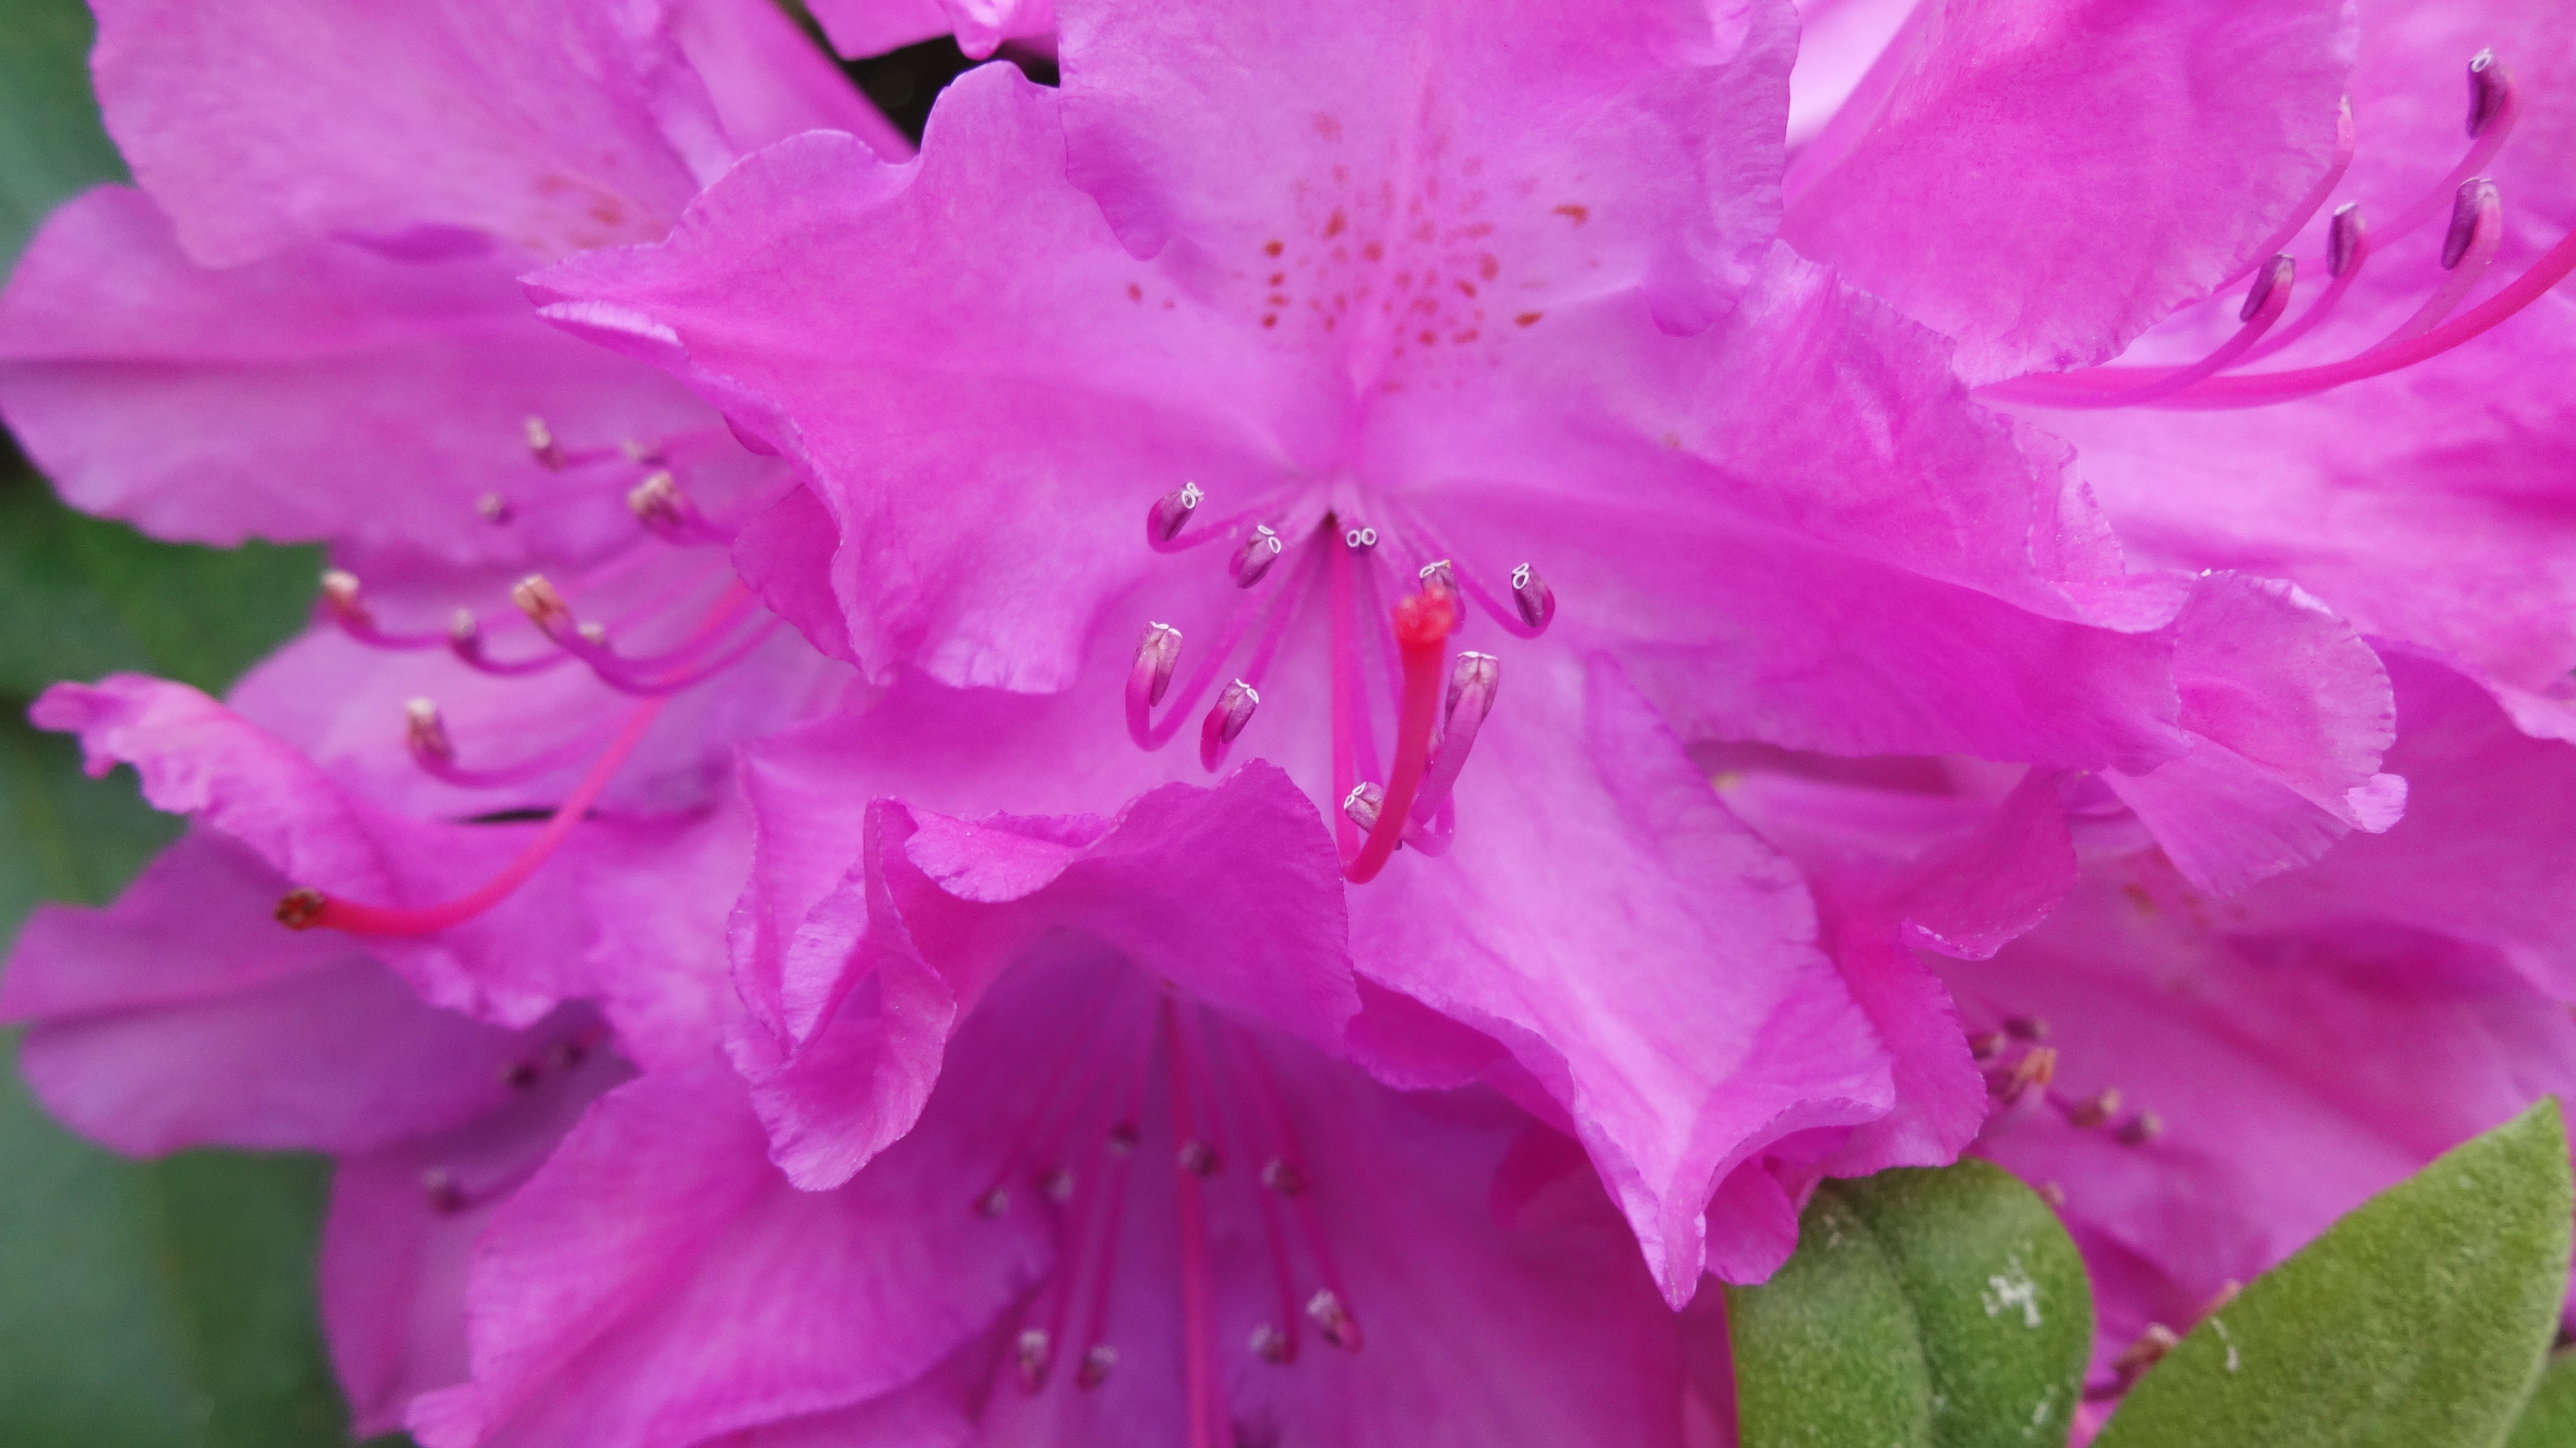
blossom, plant, flower, petal, bloom, spring, stamp, pink, shrub, rhododendron, lure, azalea, macro photography, flowering plant, woody plant, land plant